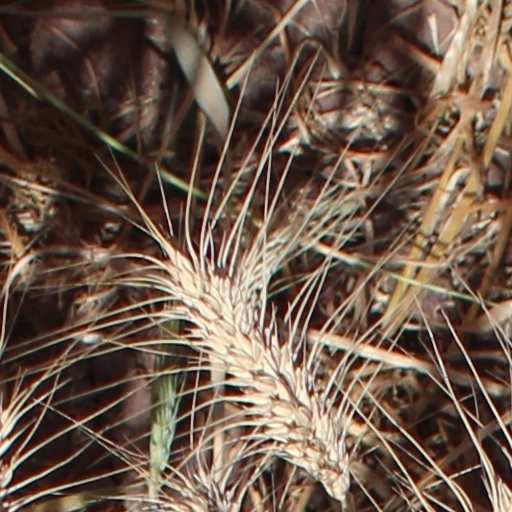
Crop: wheat